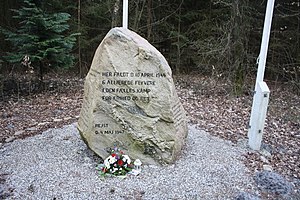
Mindelund for allierede
Mindestenen set fra vejen
Mindesten ved Mattrupvej i Donnerup Plantage for 6 allierede flyvere nedskudt 10. april 1944
Mindelund for Allierede. Et Royal Air Force fly styrtede 10. april 1944 ned i Donnerup Plantage nær landsbyen Åle.